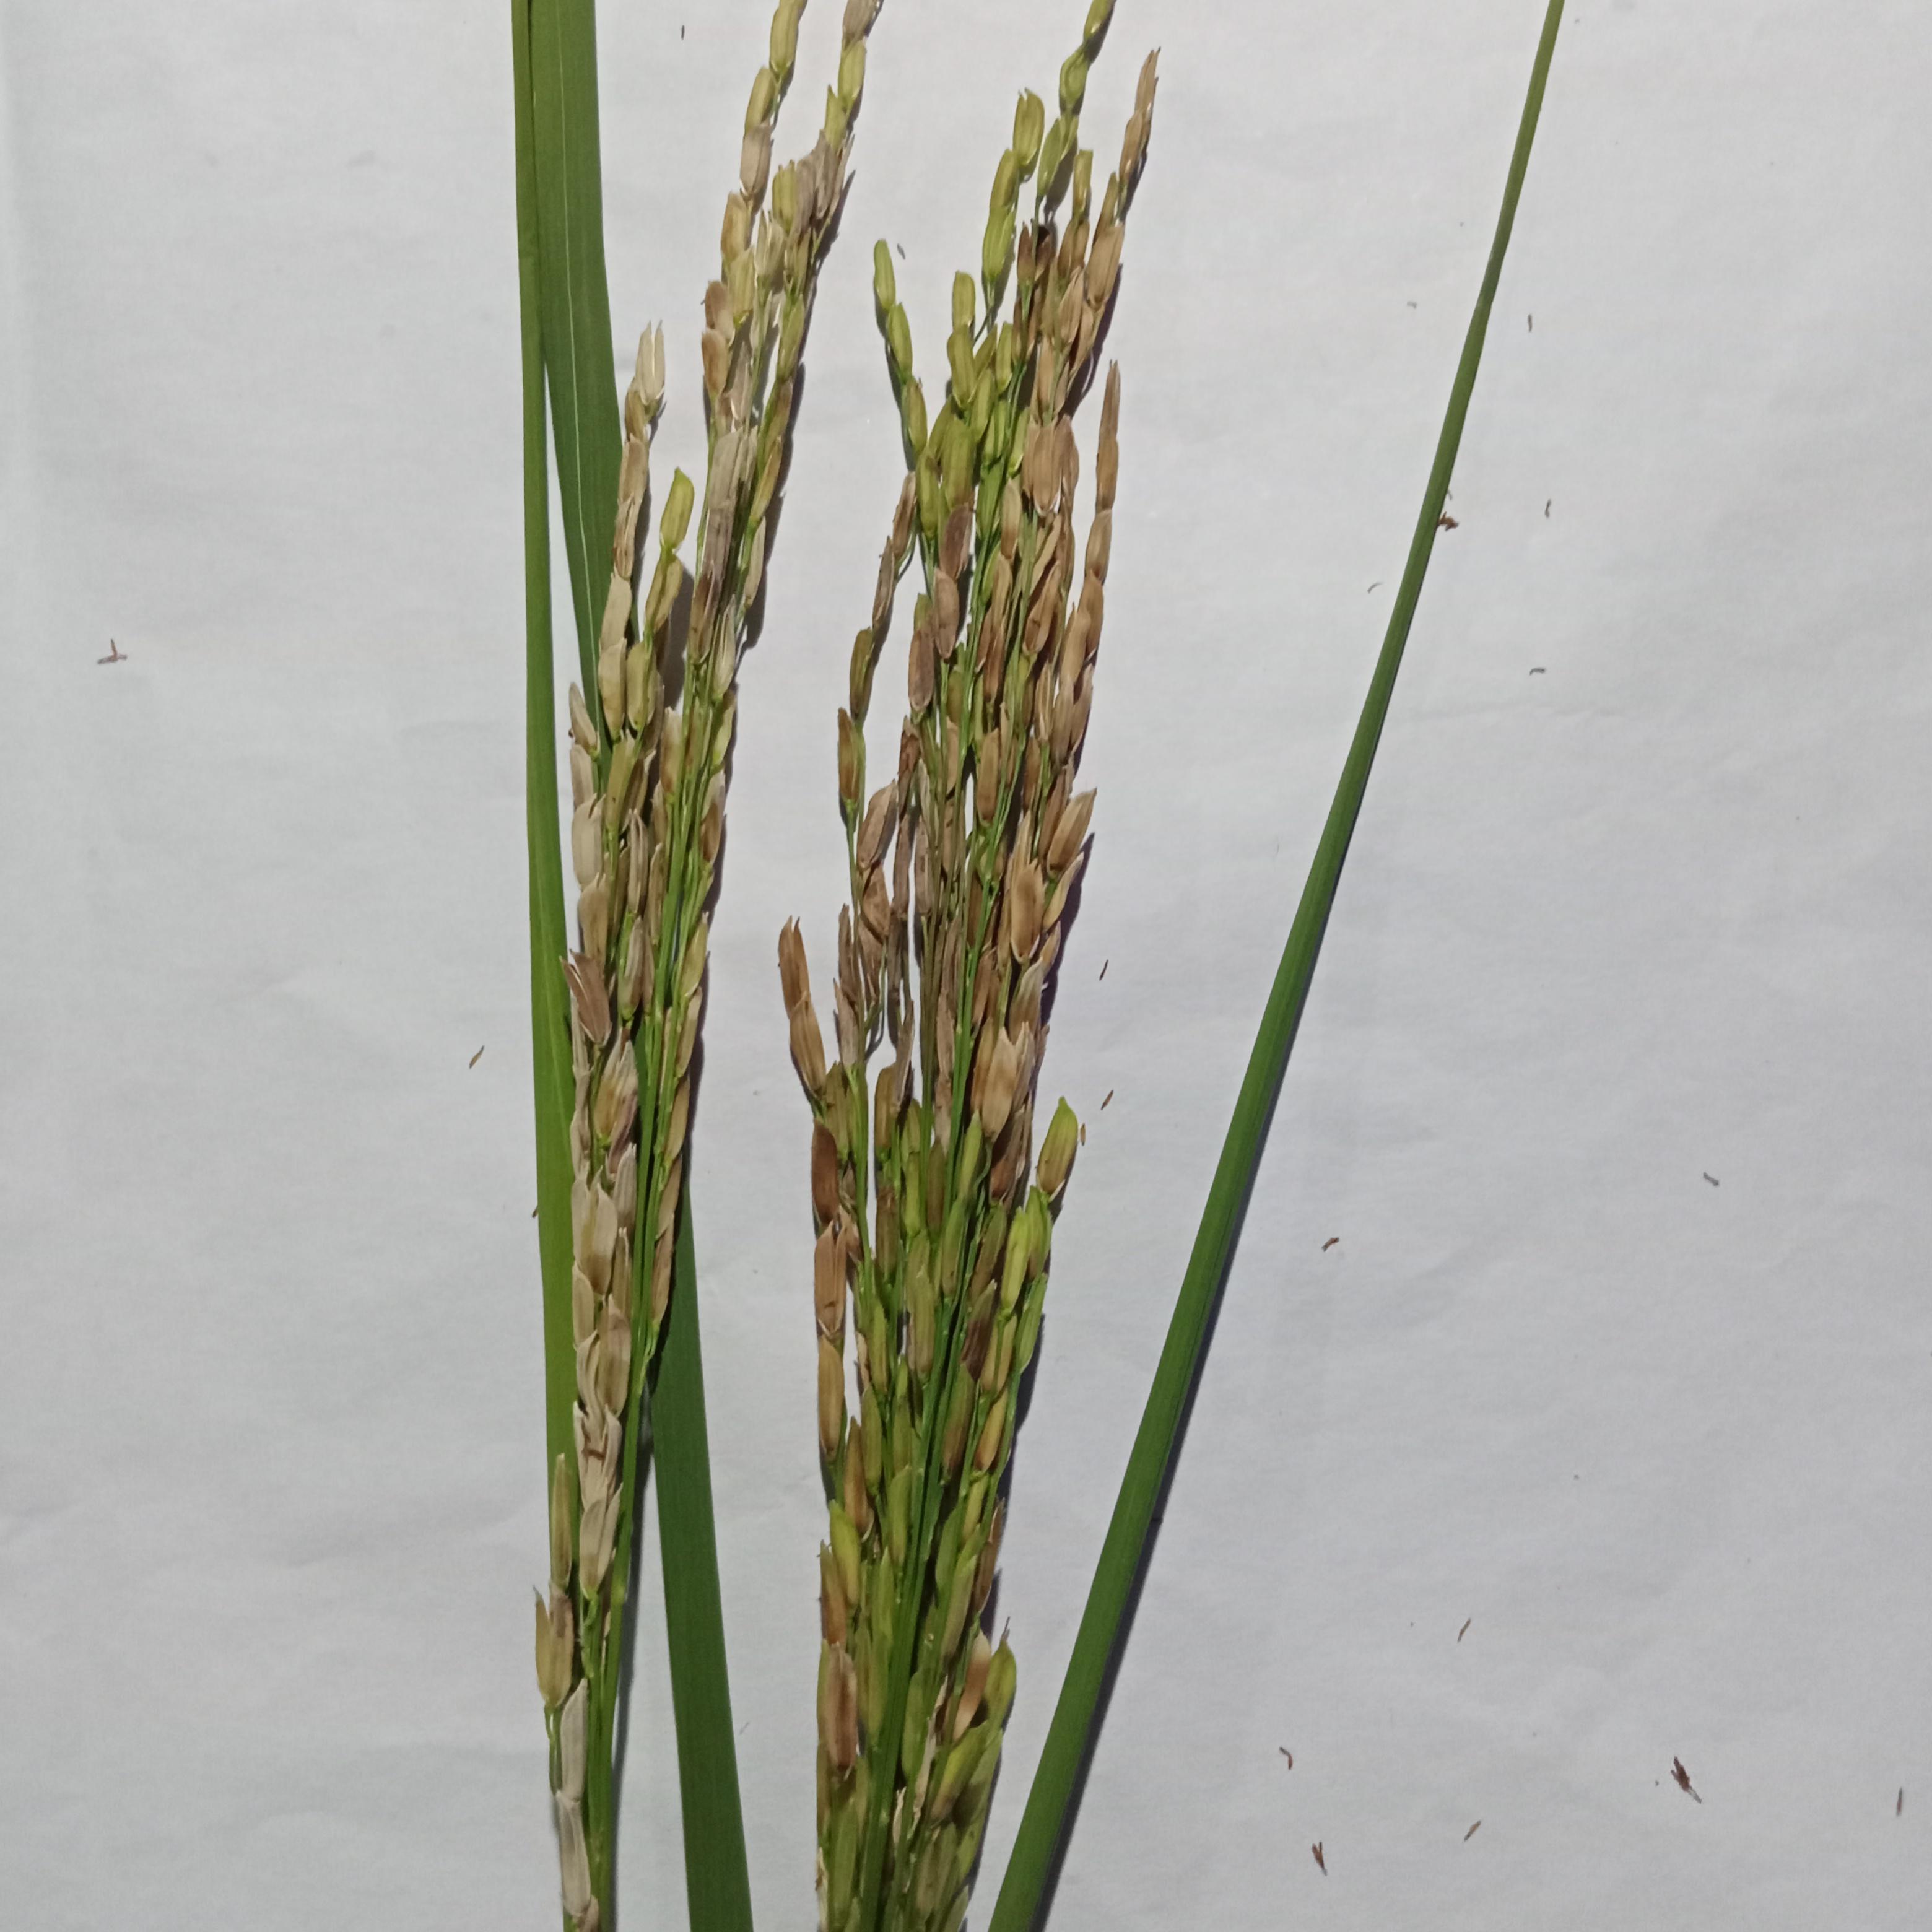
Label: Rice___Neck_Blast